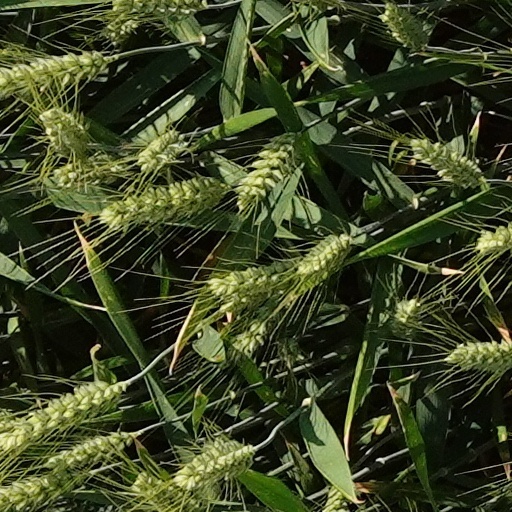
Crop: wheat